Elections in the United Kingdom

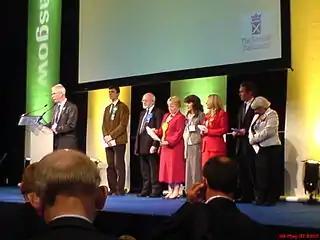
Declaration for the Kelvin Constituency in Glasgow at the 2007 Scottish Parliament election

Results are declared in each individual constituency by the local returning officer. National broadcasters are present at the majority of counts, particularly where there are high-profile candidates or close results expected. The earliest results are declared by about 11 pm, with most having been declared by 3 or 4 am; some constituencies do not declare their results until later the following day. Each individual MP assumes office immediately upon the declaration by the local returning officer.